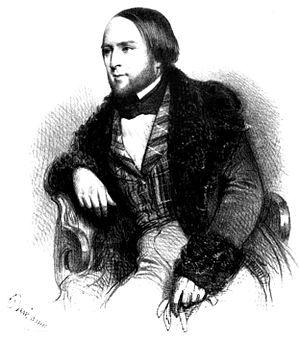
François-Auguste Biard, de son vrai nom François Thérèse Biard, est un peintre français, né le 29 juin 1799 à Lyon et mort le 20 juin 1882 à Samois-sur-Seine.